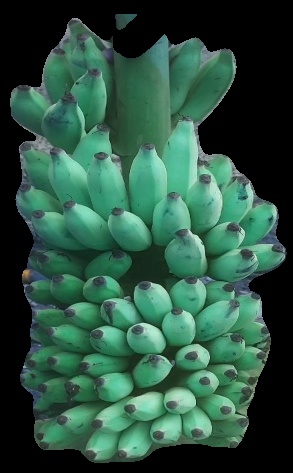
Variety: elakki-bale
Grade: grade2